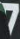
Number: 7